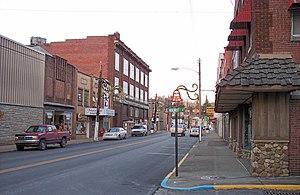
Shinnston est une ville américaine située dans le comté de Harrison en Virginie-Occidentale.